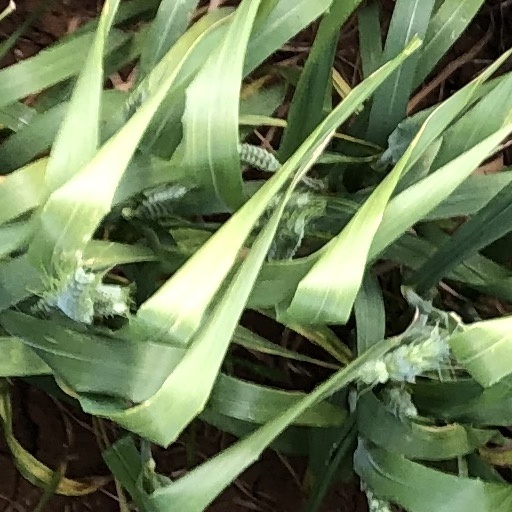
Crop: wheat